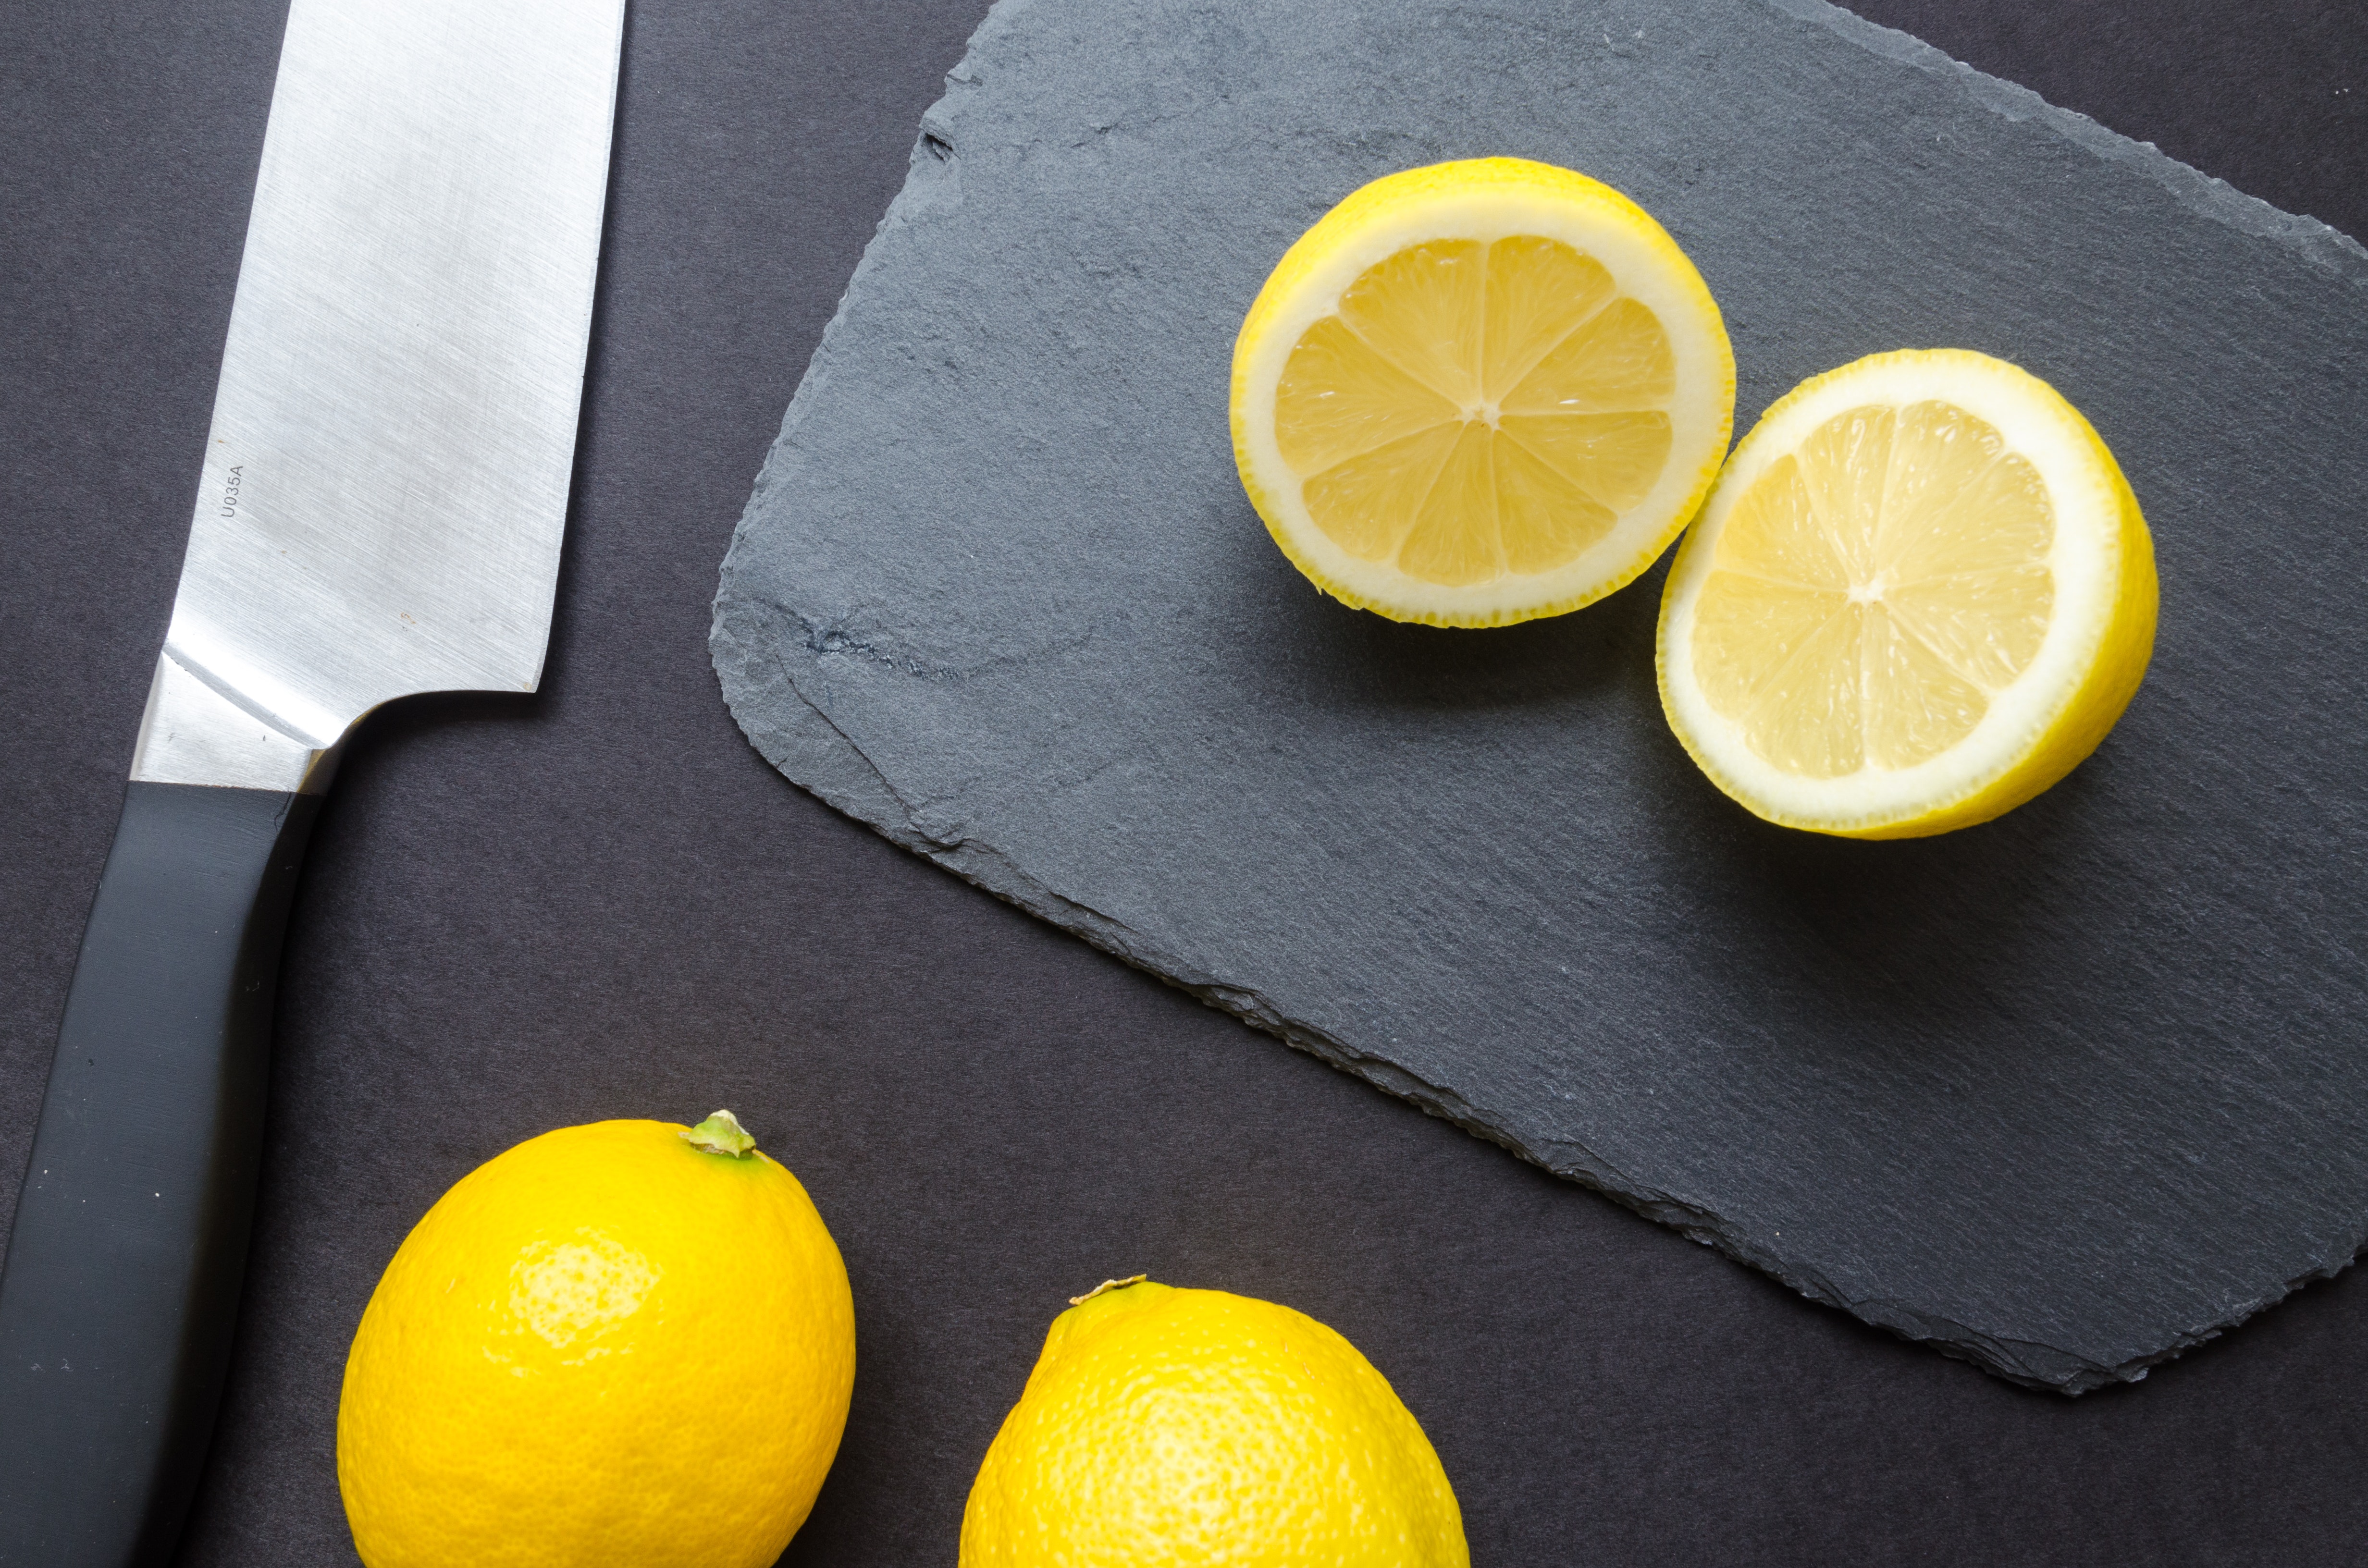
lemon, meyer lemon, lime, citrus, citric acid, lemon peel, yellow, food, fruit, citron, key lime, sweet lemon, still life photography, cutting board, plant, persian lime, vegetarian food, ingredient, produce, lemon lime, peel, lemonade, still life, orange, zest, knife